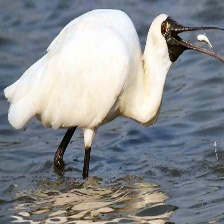
Species: BLACK FACED SPOONBILL
Scientific name: PLATALEA MINOR
ImageNet parent category: spoonbill